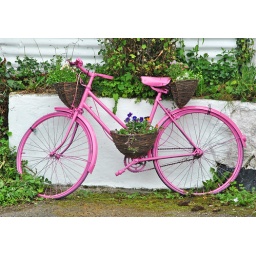
A pink Bicycle used as a garden ornament at the well kept Irish Cottage along the Loughview road near Antrim